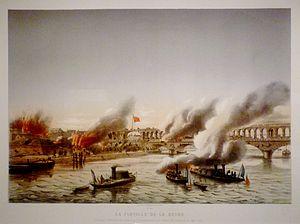
Exposition La Commune de Paris à l'Hôtel de Ville de Paris (18 mars - 28 mai 2011) - 21 mai
La porte du Point-du-Jour est une porte de Paris, en France, située dans le 16ᵉ arrondissement.